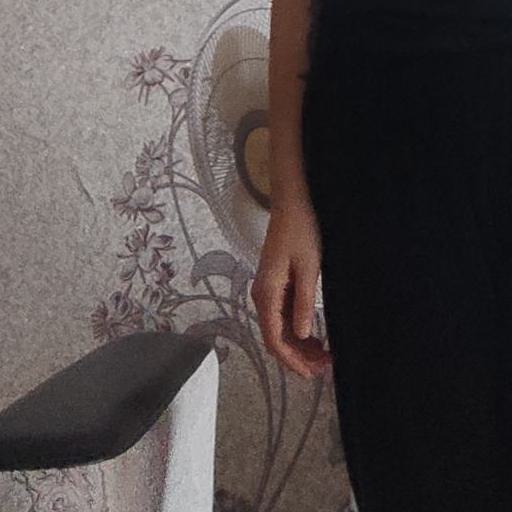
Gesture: no_gesture